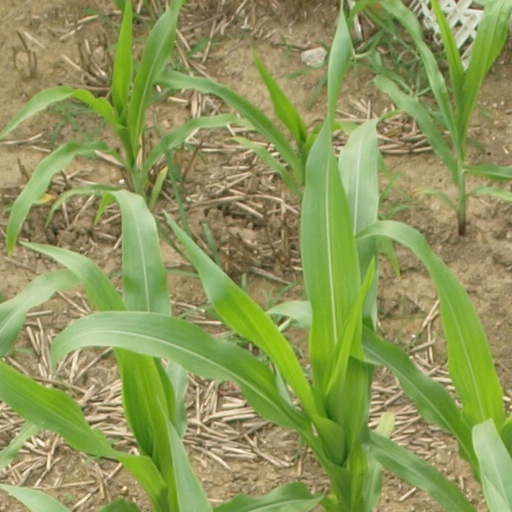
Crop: maize; corn